Nicola Romeo

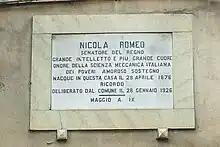
Nicola Romeo Script's Honourable Plate in his birth city, Sant'Antimo (Naples), Italy.

Nicola Romeo died on 15 August 1938 in his home at Lake Como at the age of 62. Almost seventy years after his death and on the occasion of the 130th anniversary of his birth, the city of Naples dedicated a street to his memory in Rione Lauro, called Via Nicola Romeo.